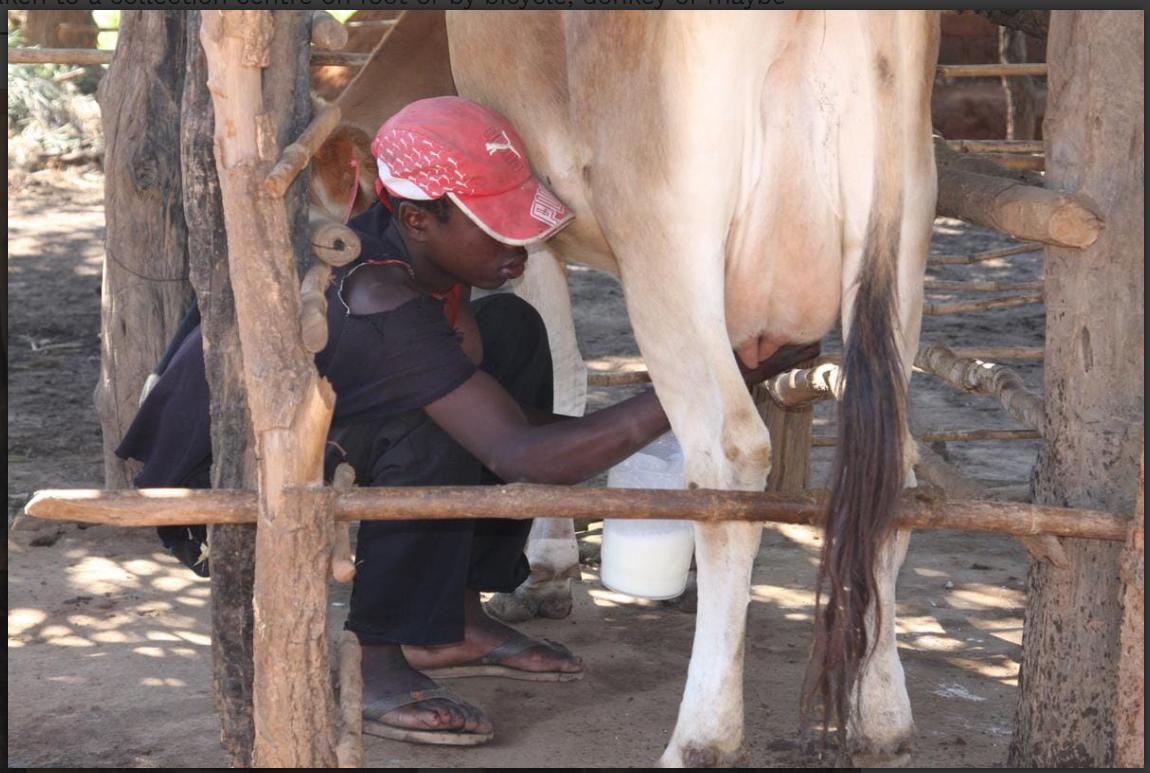
Huyu ni mwanamke mmoja ambaye ameketi na ameshikilia kitu mkononi ili kuekea maziwa ambayo anakama kutoka kwa ng'ombe wake ambayo amefungiwa katikati ya zizi au miti ili asiweze kusumbua wakati anakama.